Richard's Wedding

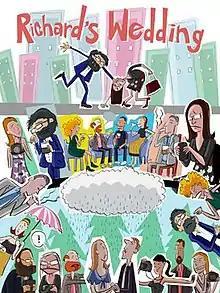
Film poster

Richard's Wedding is a 2012 comedy/drama film written, edited, and directed by Onur Tukel. Among the film's ensemble cast are actors Josephine Decker, Randy Gambill, Lawrence Michael Levine, Jennifer Prediger, and Tukel himself.